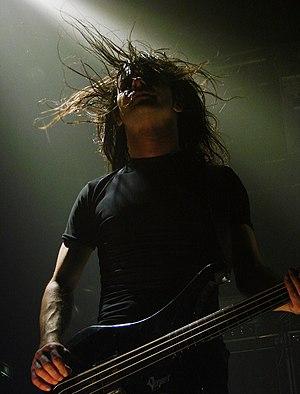
Samael en concert à la Locomotive, à Paris, le 11 Janvier 2009: Mas à la basse.